Overlapping gene

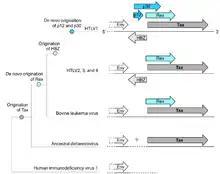
A cladogram indicating the likely evolutionary trajectory of the gene-dense pX region in human T-lymphotropic virus 1 (HTLV1), a deltaretrovirus associated with blood cancers. This region contains numerous overlapping genes, several of which likely originated "de novo" through overprinting.

In 1977, Pierre-Paul Grassé proposed that one of the genes in the pair could have originated "de novo" by mutations to introduce novel ORFs in alternate reading frames; he described the mechanism as "overprinting". It was later substantiated by Susumu Ohno, who identified a candidate gene that may have arisen by this mechanism. Some de novo genes originating in this way may not remain overlapping, but subfunctionalize following gene duplication, contributing to the prevalence of orphan genes. Which member of an overlapping gene pair is younger can be identified bioinformatically either by a more restricted phylogenetic distribution, or by less optimized codon usage. Younger members of the pair tend to have higher intrinsic structural disorder than older members, but the older members are also more disordered than other proteins, presumably as a way of alleviating the increased evolutionary constraints posed by overlap. Overlaps are more likely to originate in proteins that already have high disorder.